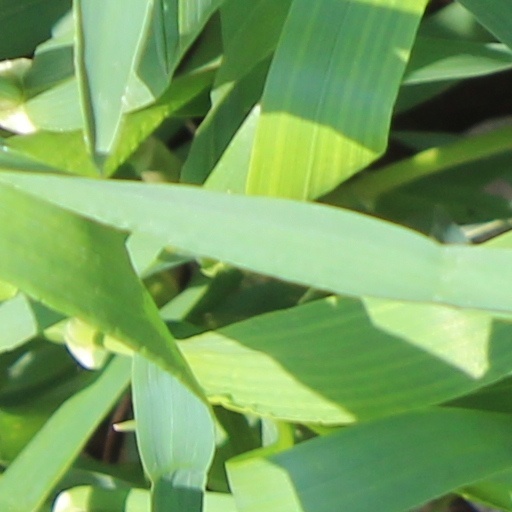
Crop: wheat